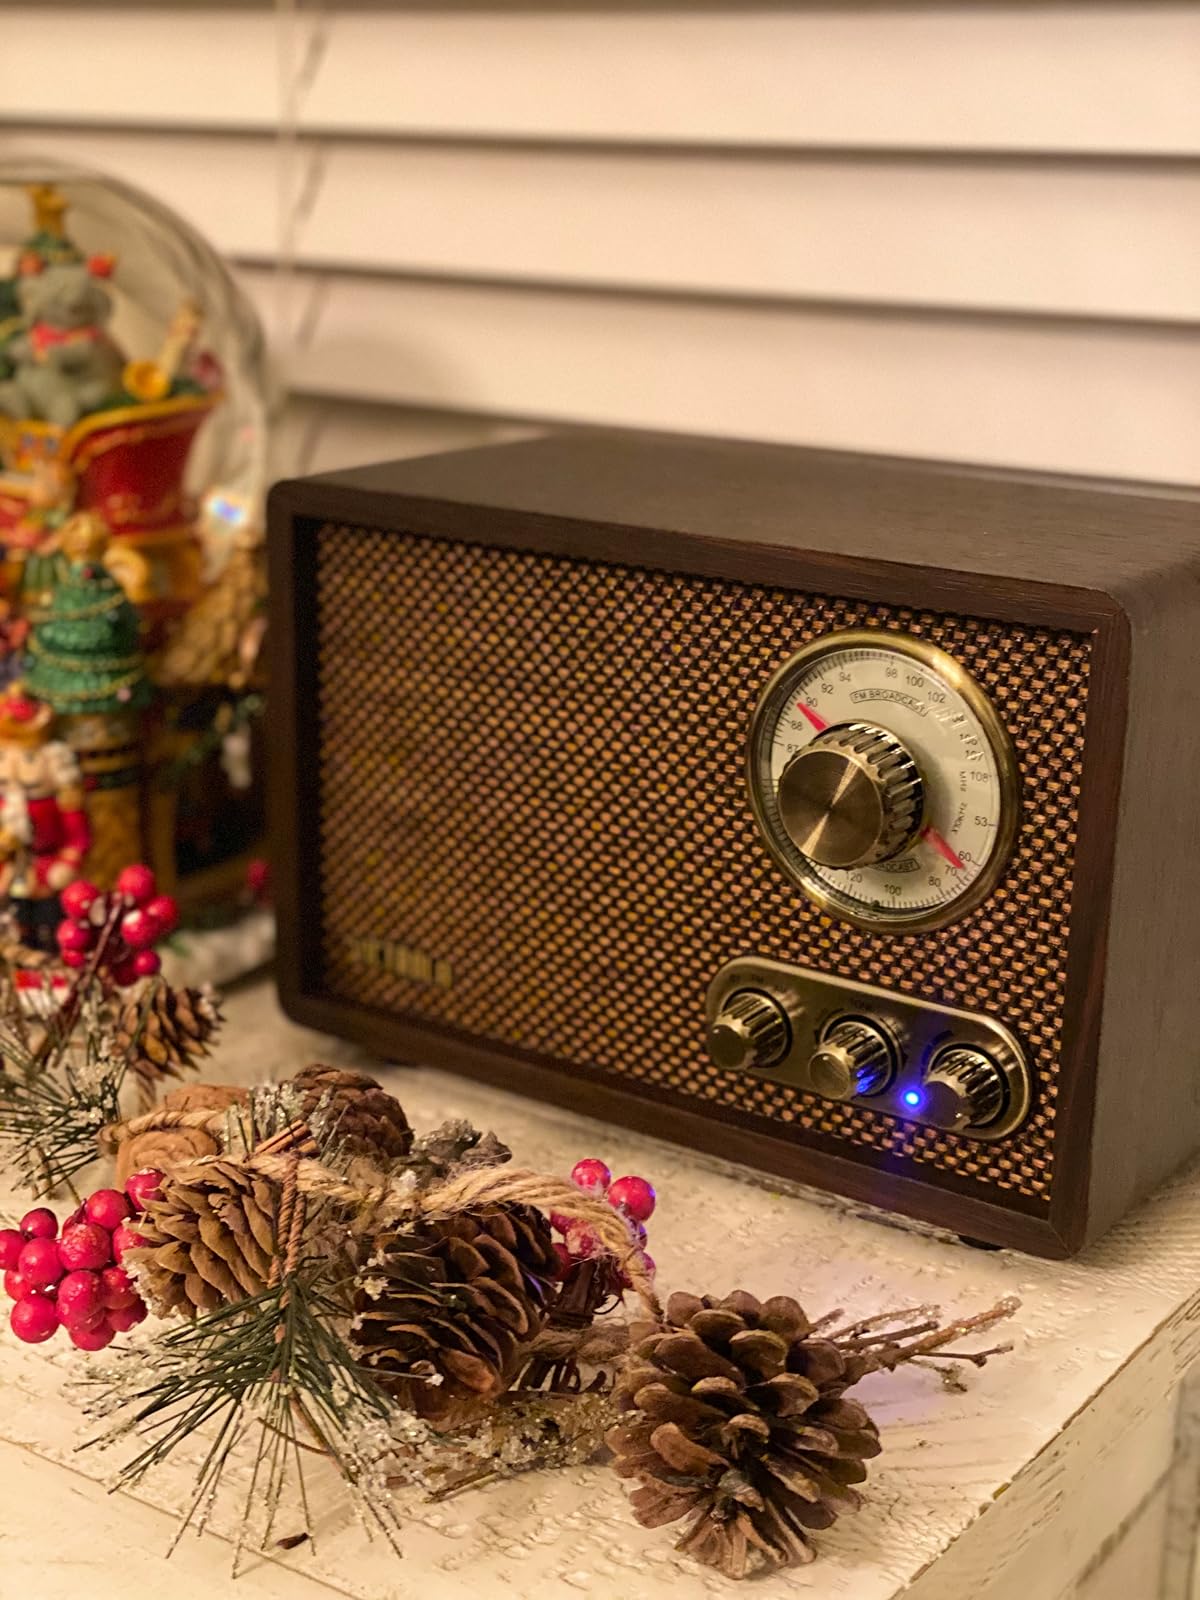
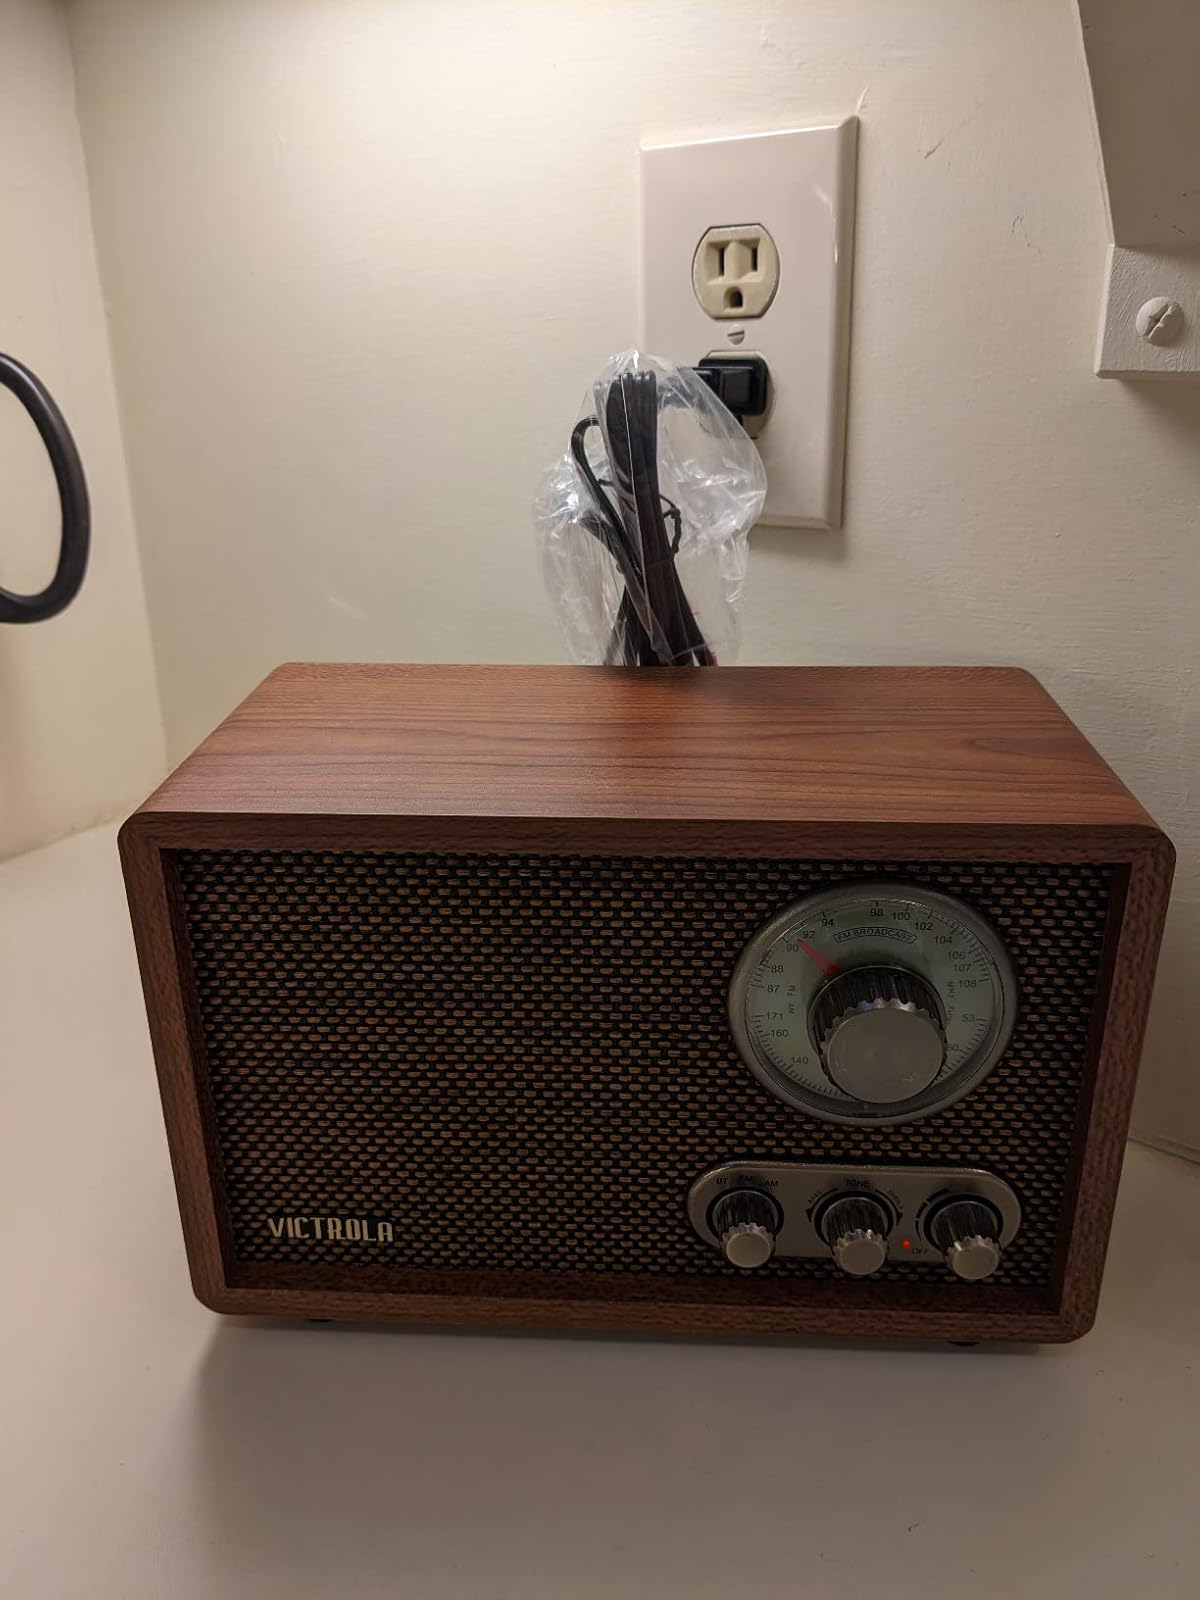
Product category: radio
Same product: no